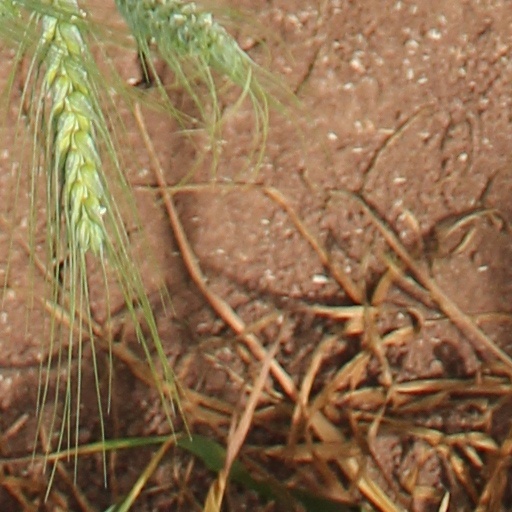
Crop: wheat